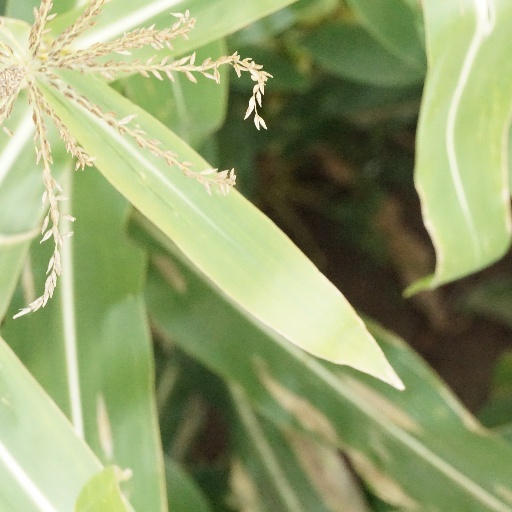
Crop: maize; corn